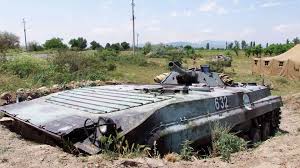
Label: BMP